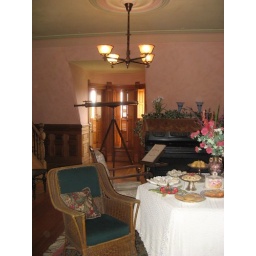
check out the spying machine in the window